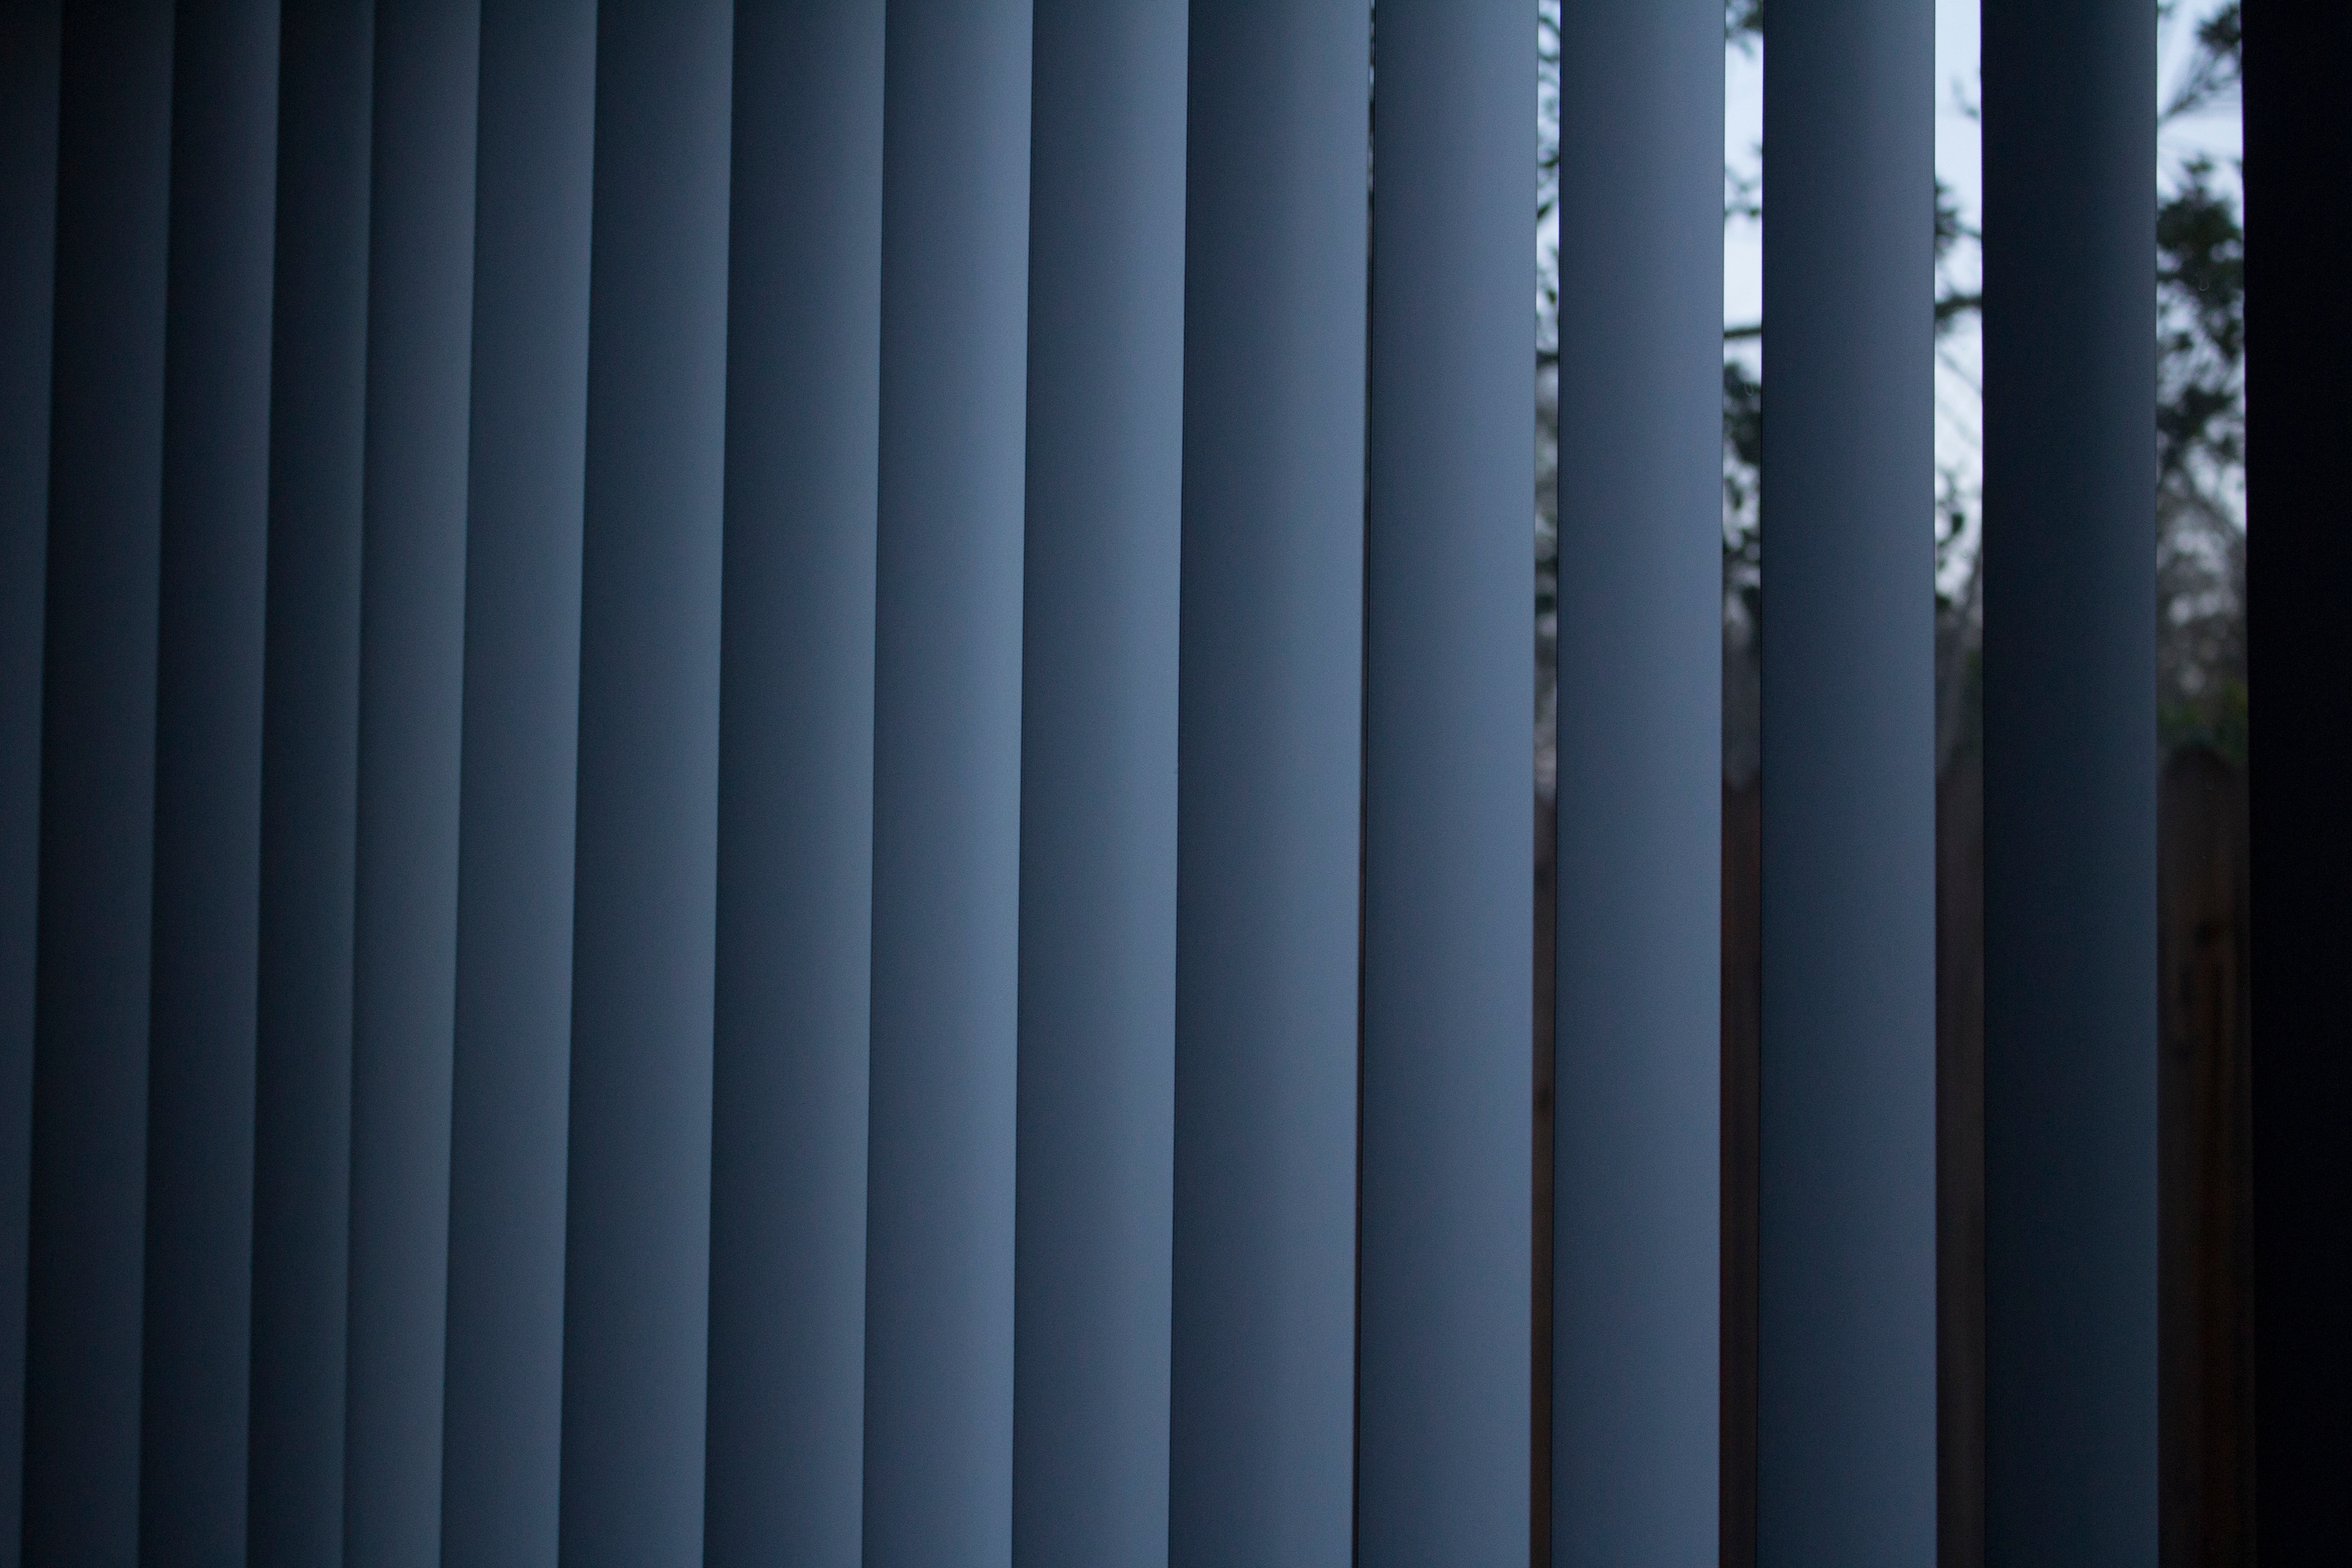
light, black and white, structure, sunlight, texture, line, curtain, blue, material, interior design, textile, icicle, shape, window covering, window treatment